This machine kills fascists

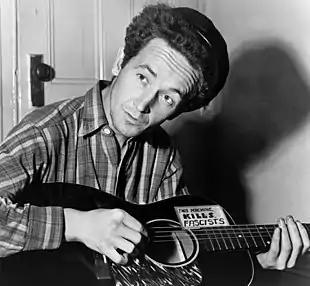
Woody Guthrie in March 1943 with his guitar labeled "THIS MACHINE KILLS FASCISTS"

"This machine kills fascists" is a message that American musician Woody Guthrie placed on his guitars in the mid-1940s, starting in 1943.